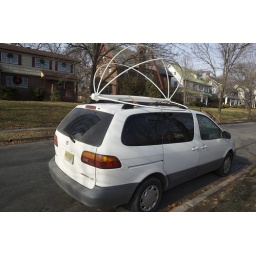
The van with the ball mounted on top. Yes, we drove around town with it.